Provence

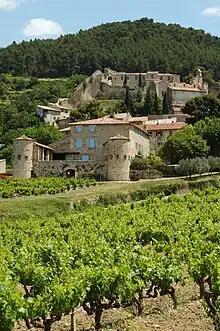
Wine estate near Vaison-la-Romaine

The golden age of Provençal literature, more correctly called Occitan literature, was the 11th century and the 12th century, when the troubadours broke away from classical Latin literature and composed romances and love songs in their own vernacular language. Among the most famous troubadours was Folquet de Marselha, whose love songs became famous all over Europe, and who was praised by Dante in his "Divine Comedy". In his later years, Folquet gave up poetry to become the Abbot of Thoronet Abbey, and then Bishop of Toulouse, where he fiercely persecuted the Cathars.